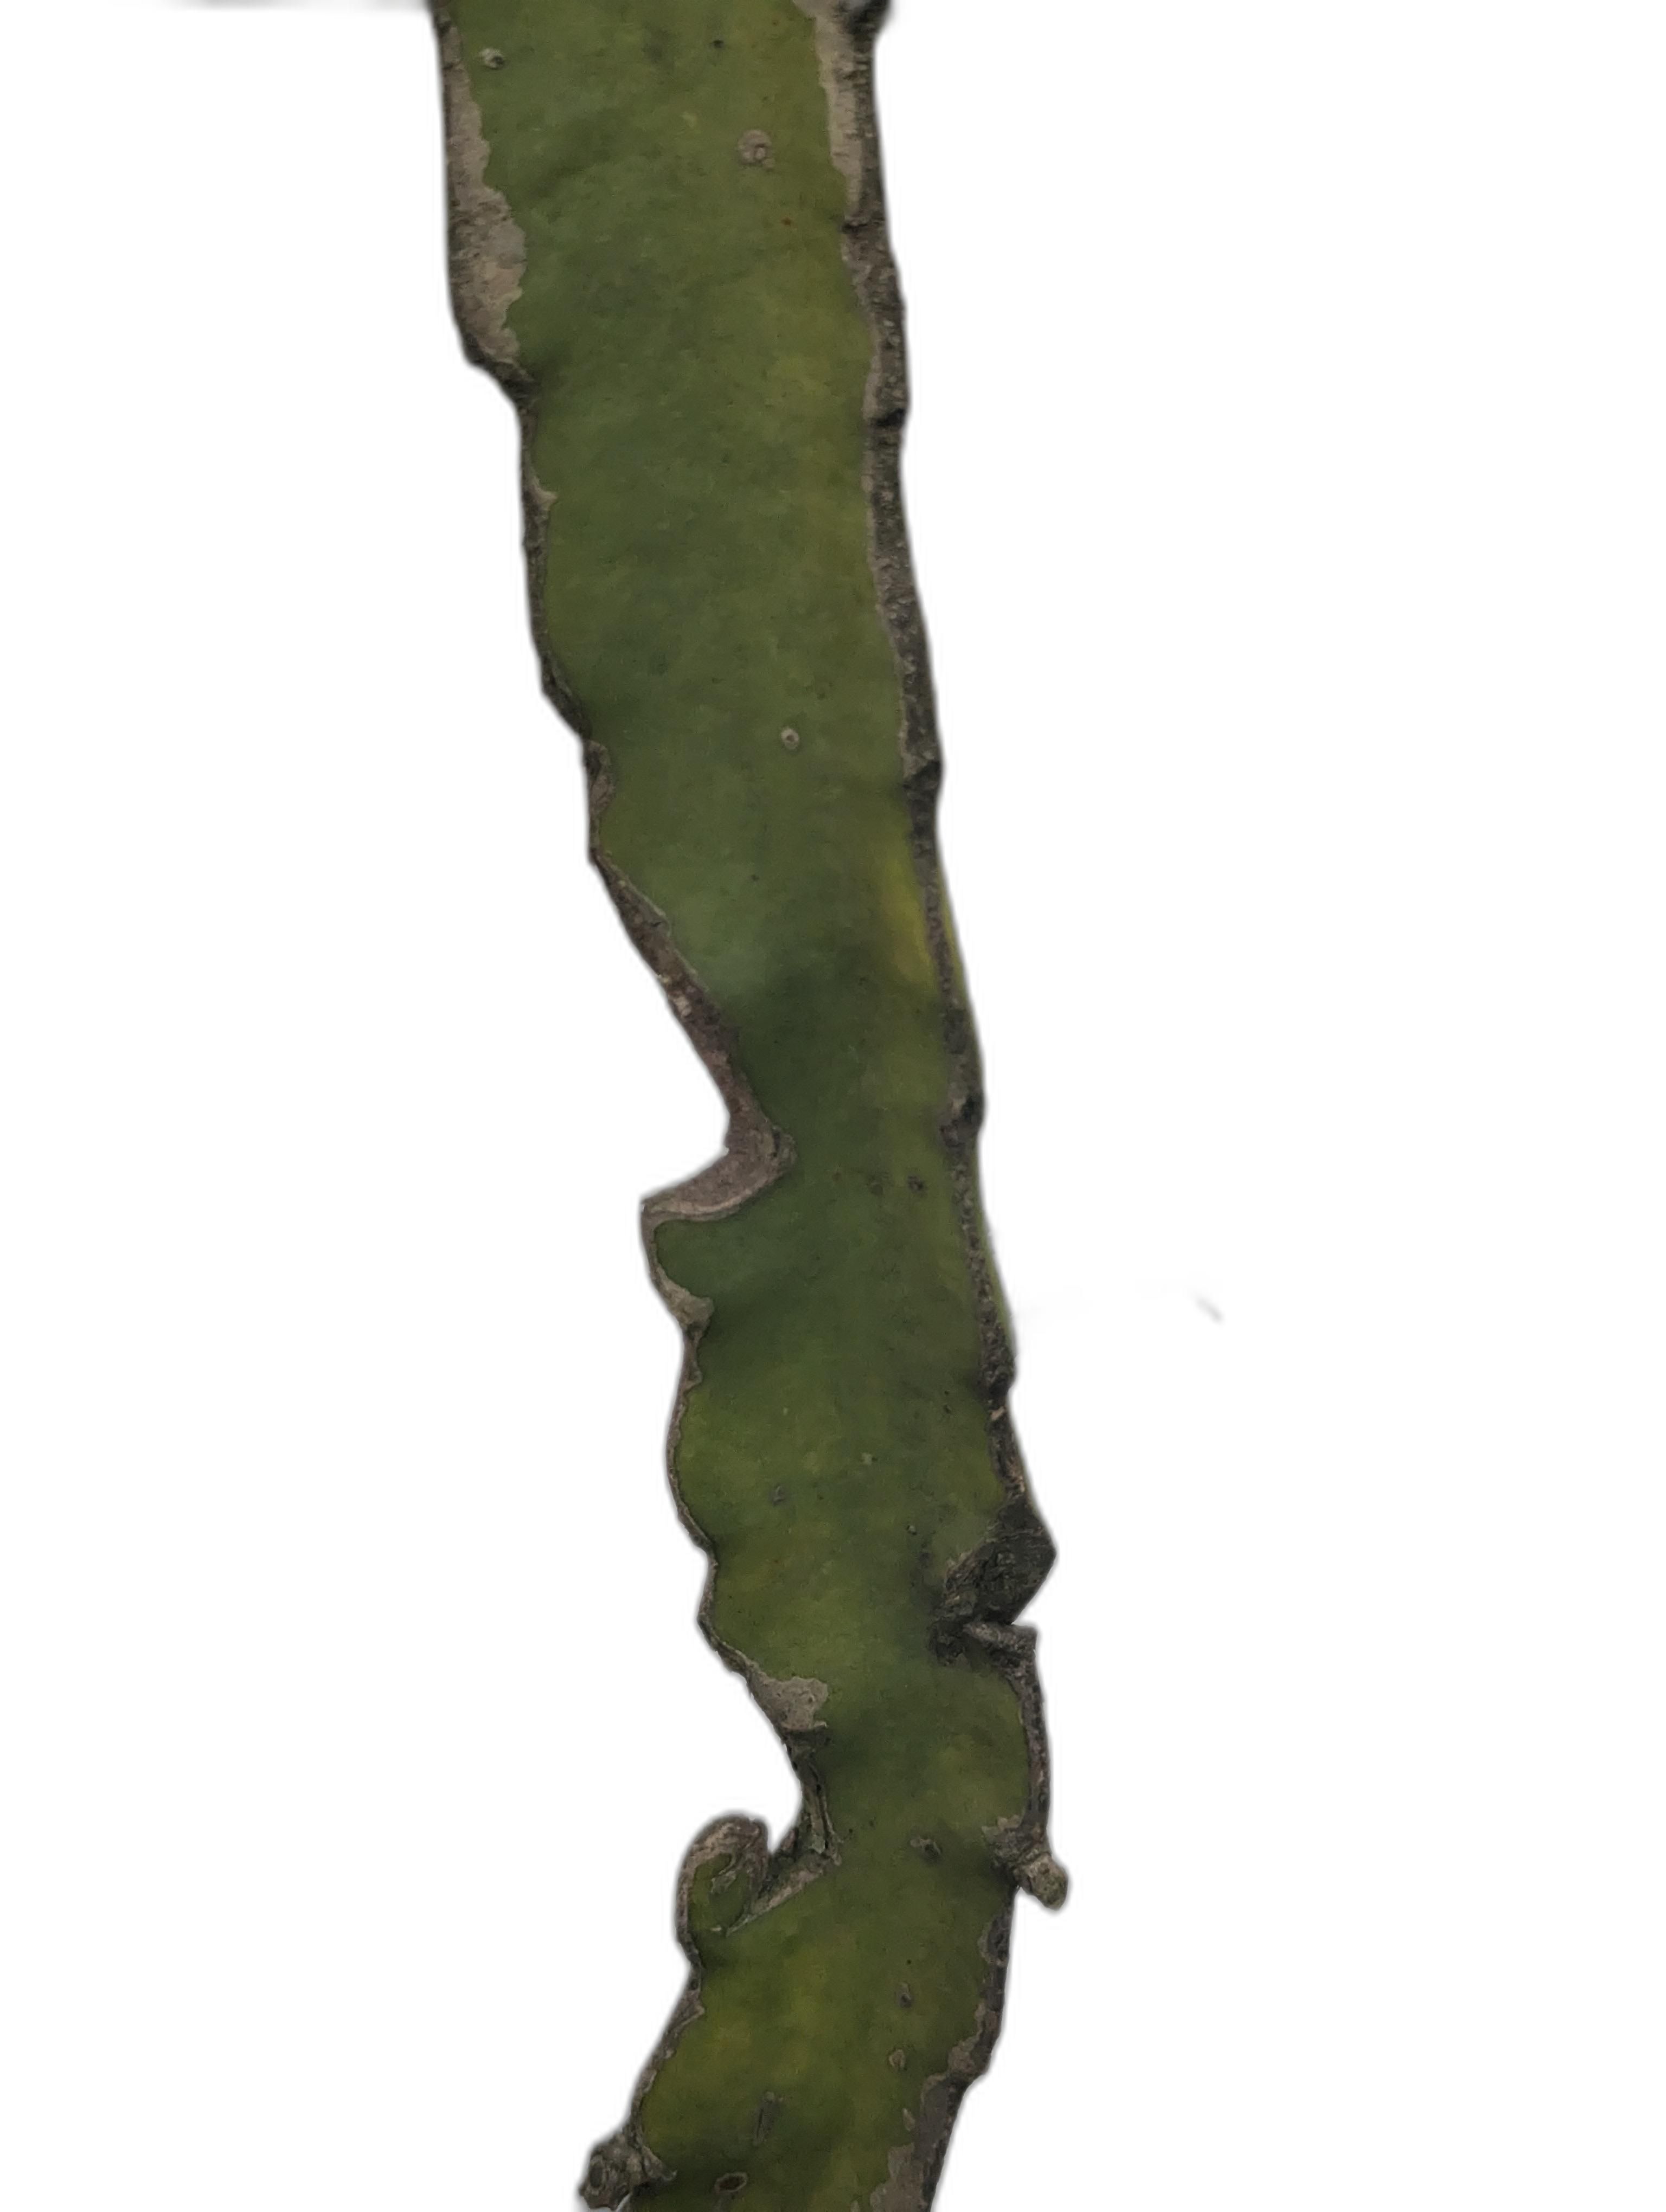
Label: Good leaf